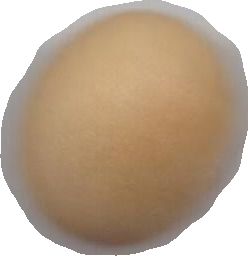
Variety: Dega